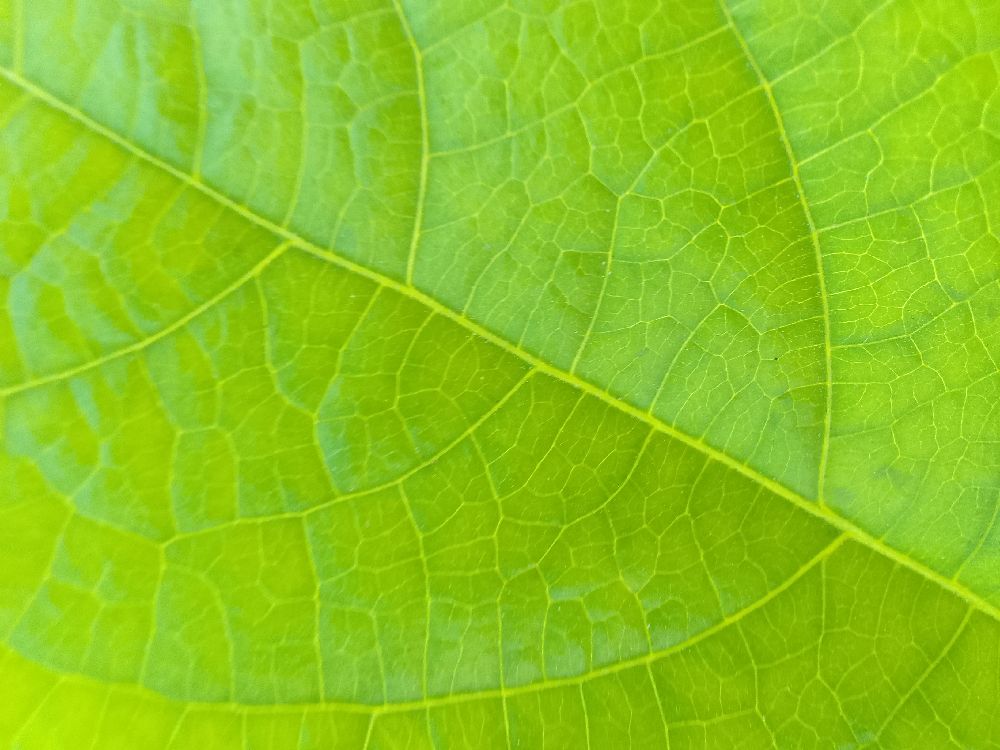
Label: healthy